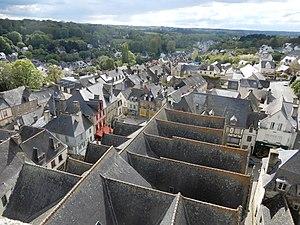
Josselin vu depuis le clocher de la basilique.
Josselin [ʒɔslɛ̃] est une commune française, située dans le département du Morbihan en région Bretagne.